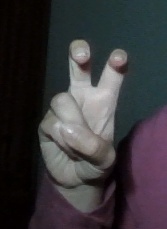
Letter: toot